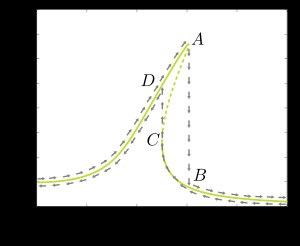
L'équation de Duffing, du nom de Georg Duffing, est une équation différentielle non-linéaire du second ordre utilisée pour modéliser certains oscillateurs amortis et forcés. L'équation s'écrit